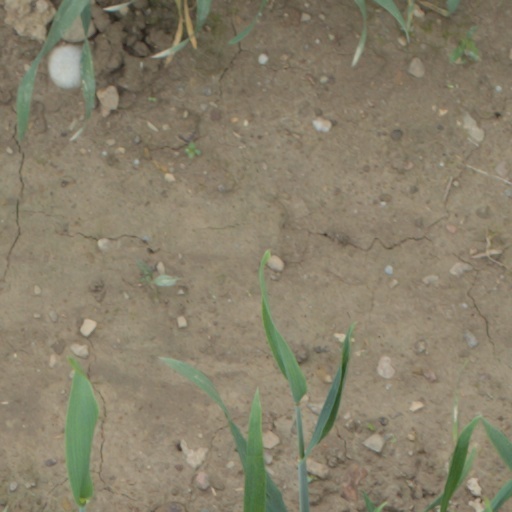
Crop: wheat